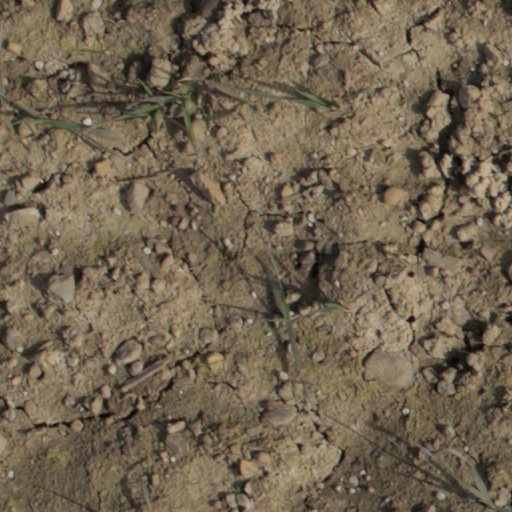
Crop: wheat